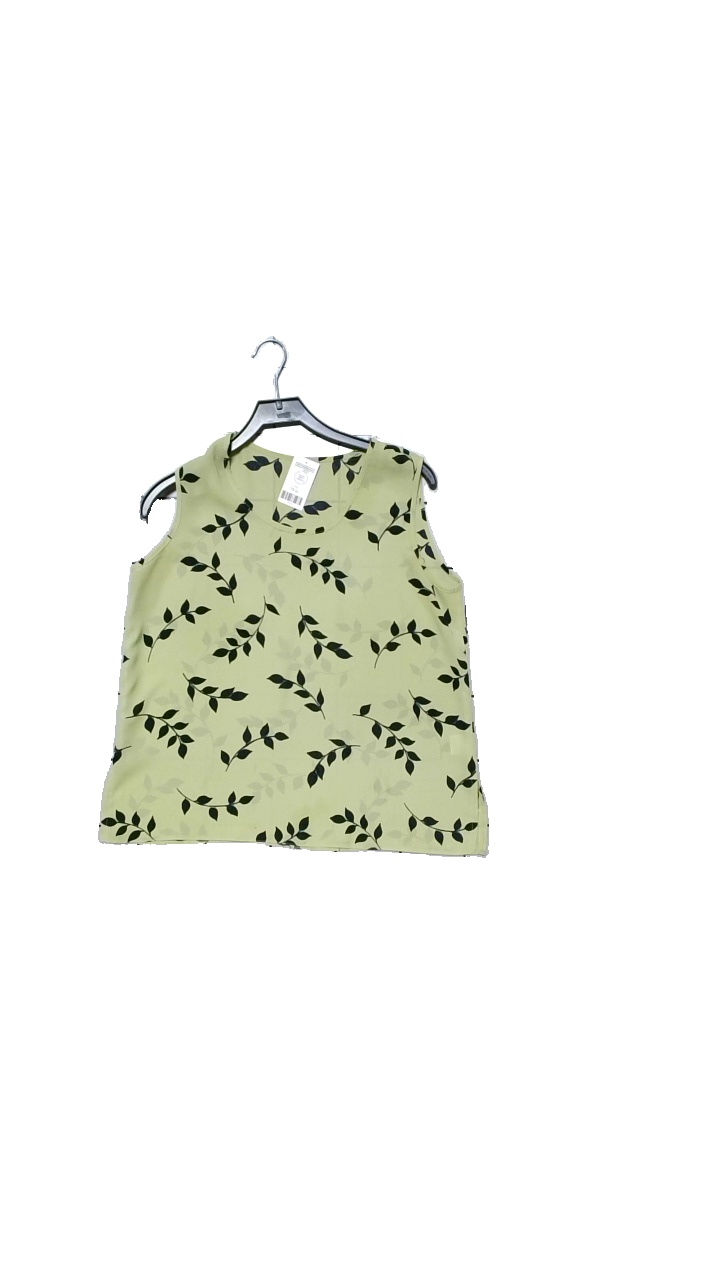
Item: Top (Ladies)
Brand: Missing
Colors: Green
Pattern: Floral print
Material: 100% polyester
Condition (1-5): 5
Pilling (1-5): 5
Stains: Minor
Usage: Reuse
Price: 50-100